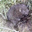
Label: beaver